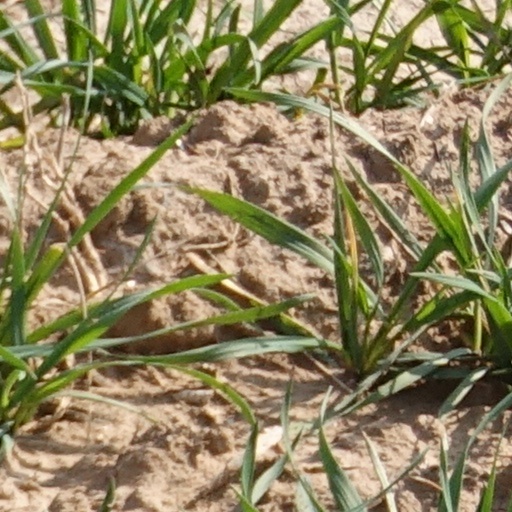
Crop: wheat